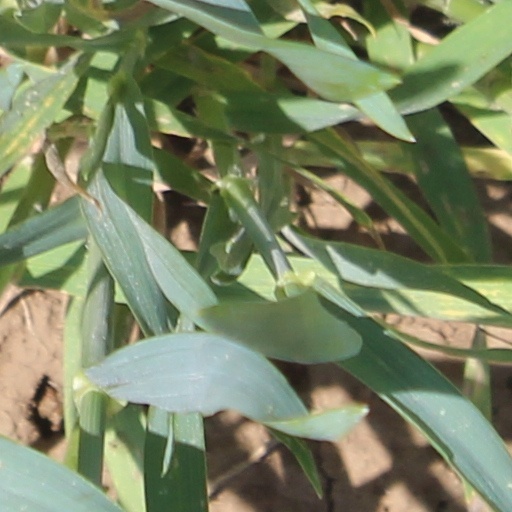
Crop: wheat